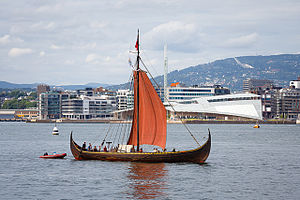
Gaïa (vikingeskib)
Gaïa i Oslo.
Gaïa er et rekonstrueret vikingeskib bygget i 1990. Det er en kopi af Gokstadskibet, som blev fundet i 1880 i en gravhøj. Det hører til i Sandefjord i Norge.